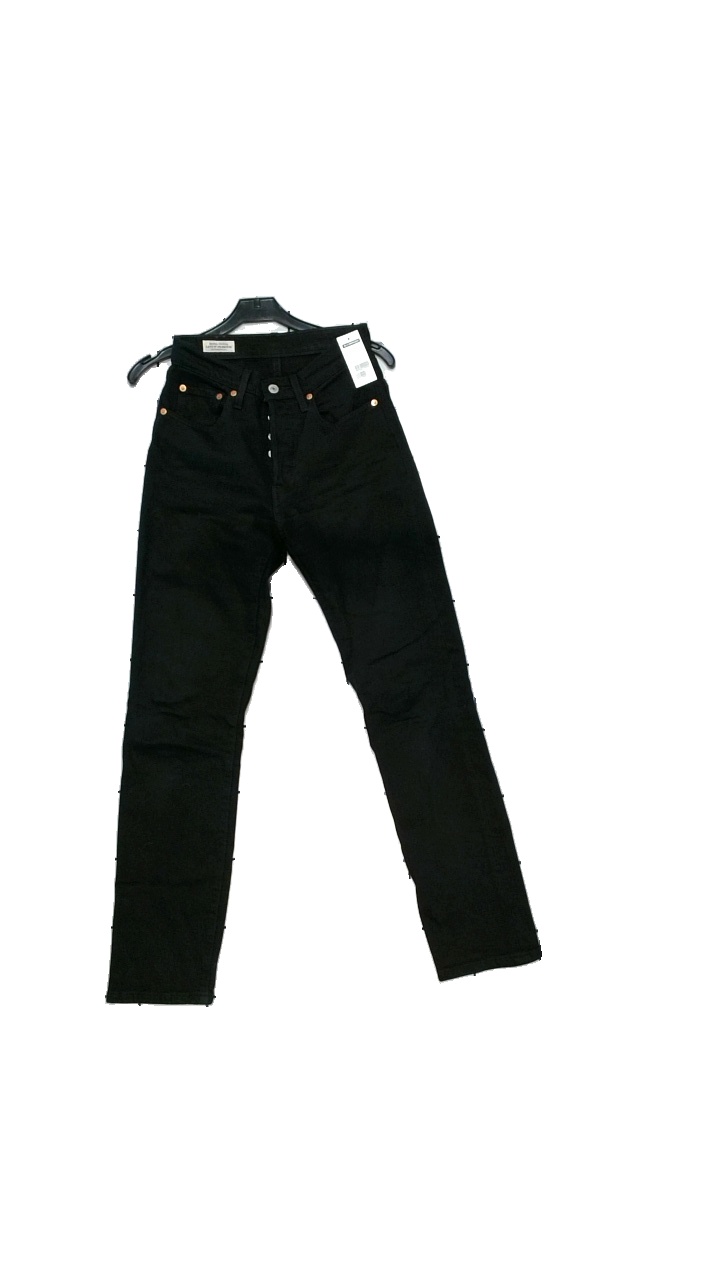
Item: Jeans (Unisex)
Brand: Levi's
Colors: Black
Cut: Regular, Tight
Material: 100% cotton
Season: All
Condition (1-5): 5
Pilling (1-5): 3
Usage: Reuse
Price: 150-250